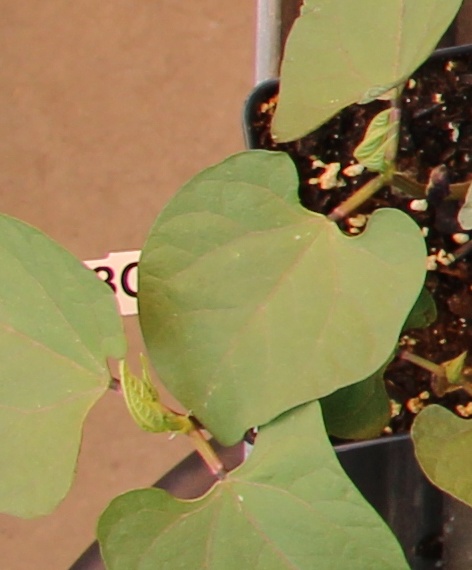
Label: Blackbean